Thomas Tew

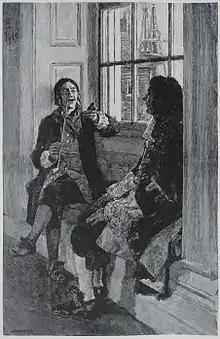
Thomas Tew relates his exploits to Gov. Fletcher of New York by Howard Pyle

Thomas Tew (died September 1695), also known as the Rhode Island Pirate, was a 17th-century English privateer-turned-pirate. He embarked on two major pirate voyages and met a bloody death on the second, and he pioneered the route which became known as the Pirate Round. Other infamous pirates in his path included Henry Avery and William Kidd.